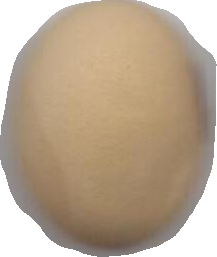
Variety: Anjasmoro